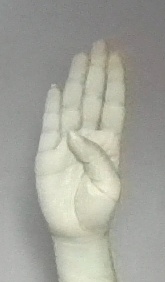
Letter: kaaf